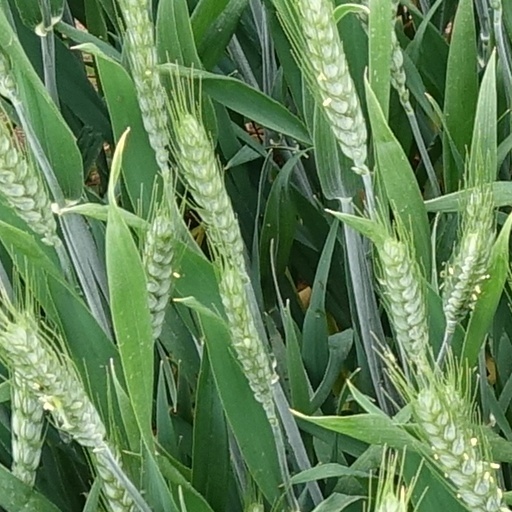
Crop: wheat